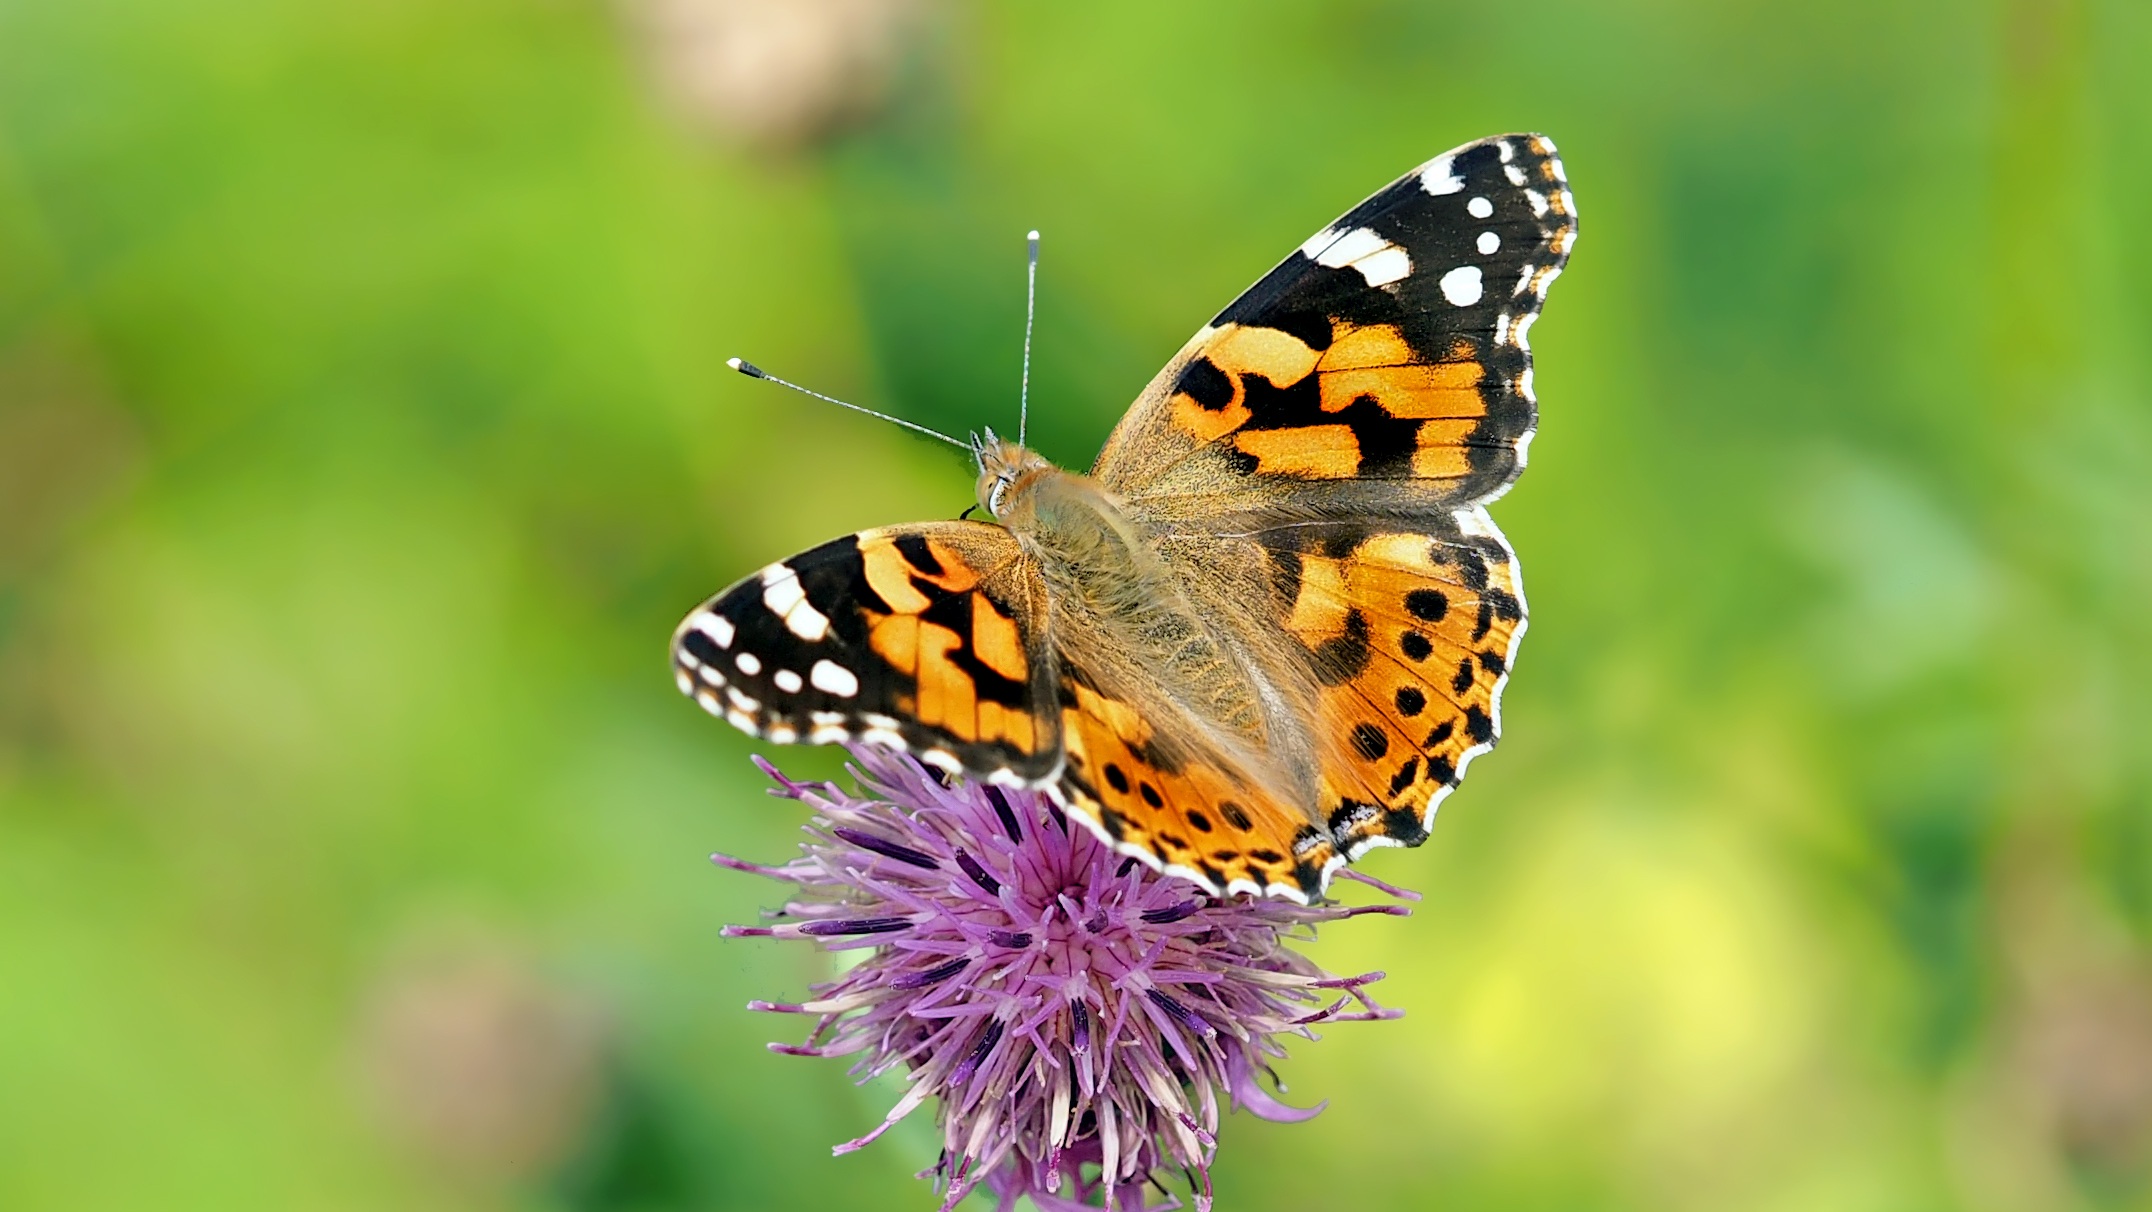
nature, photography, flower, wildlife, live, insect, butterfly, flora, fauna, invertebrate, close up, monarch butterfly, nectar, macro photography, arthropod, pollinator, moths and butterflies, lycaenid, brush footed butterfly, colias